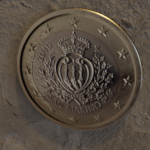
Coin value: 1euro
Country: sm
Edition: 2010